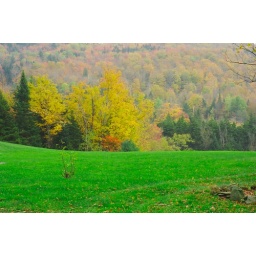
A view of the field above our house